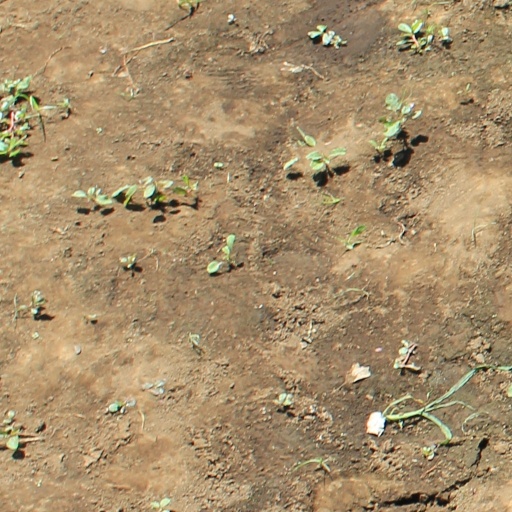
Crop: soybean